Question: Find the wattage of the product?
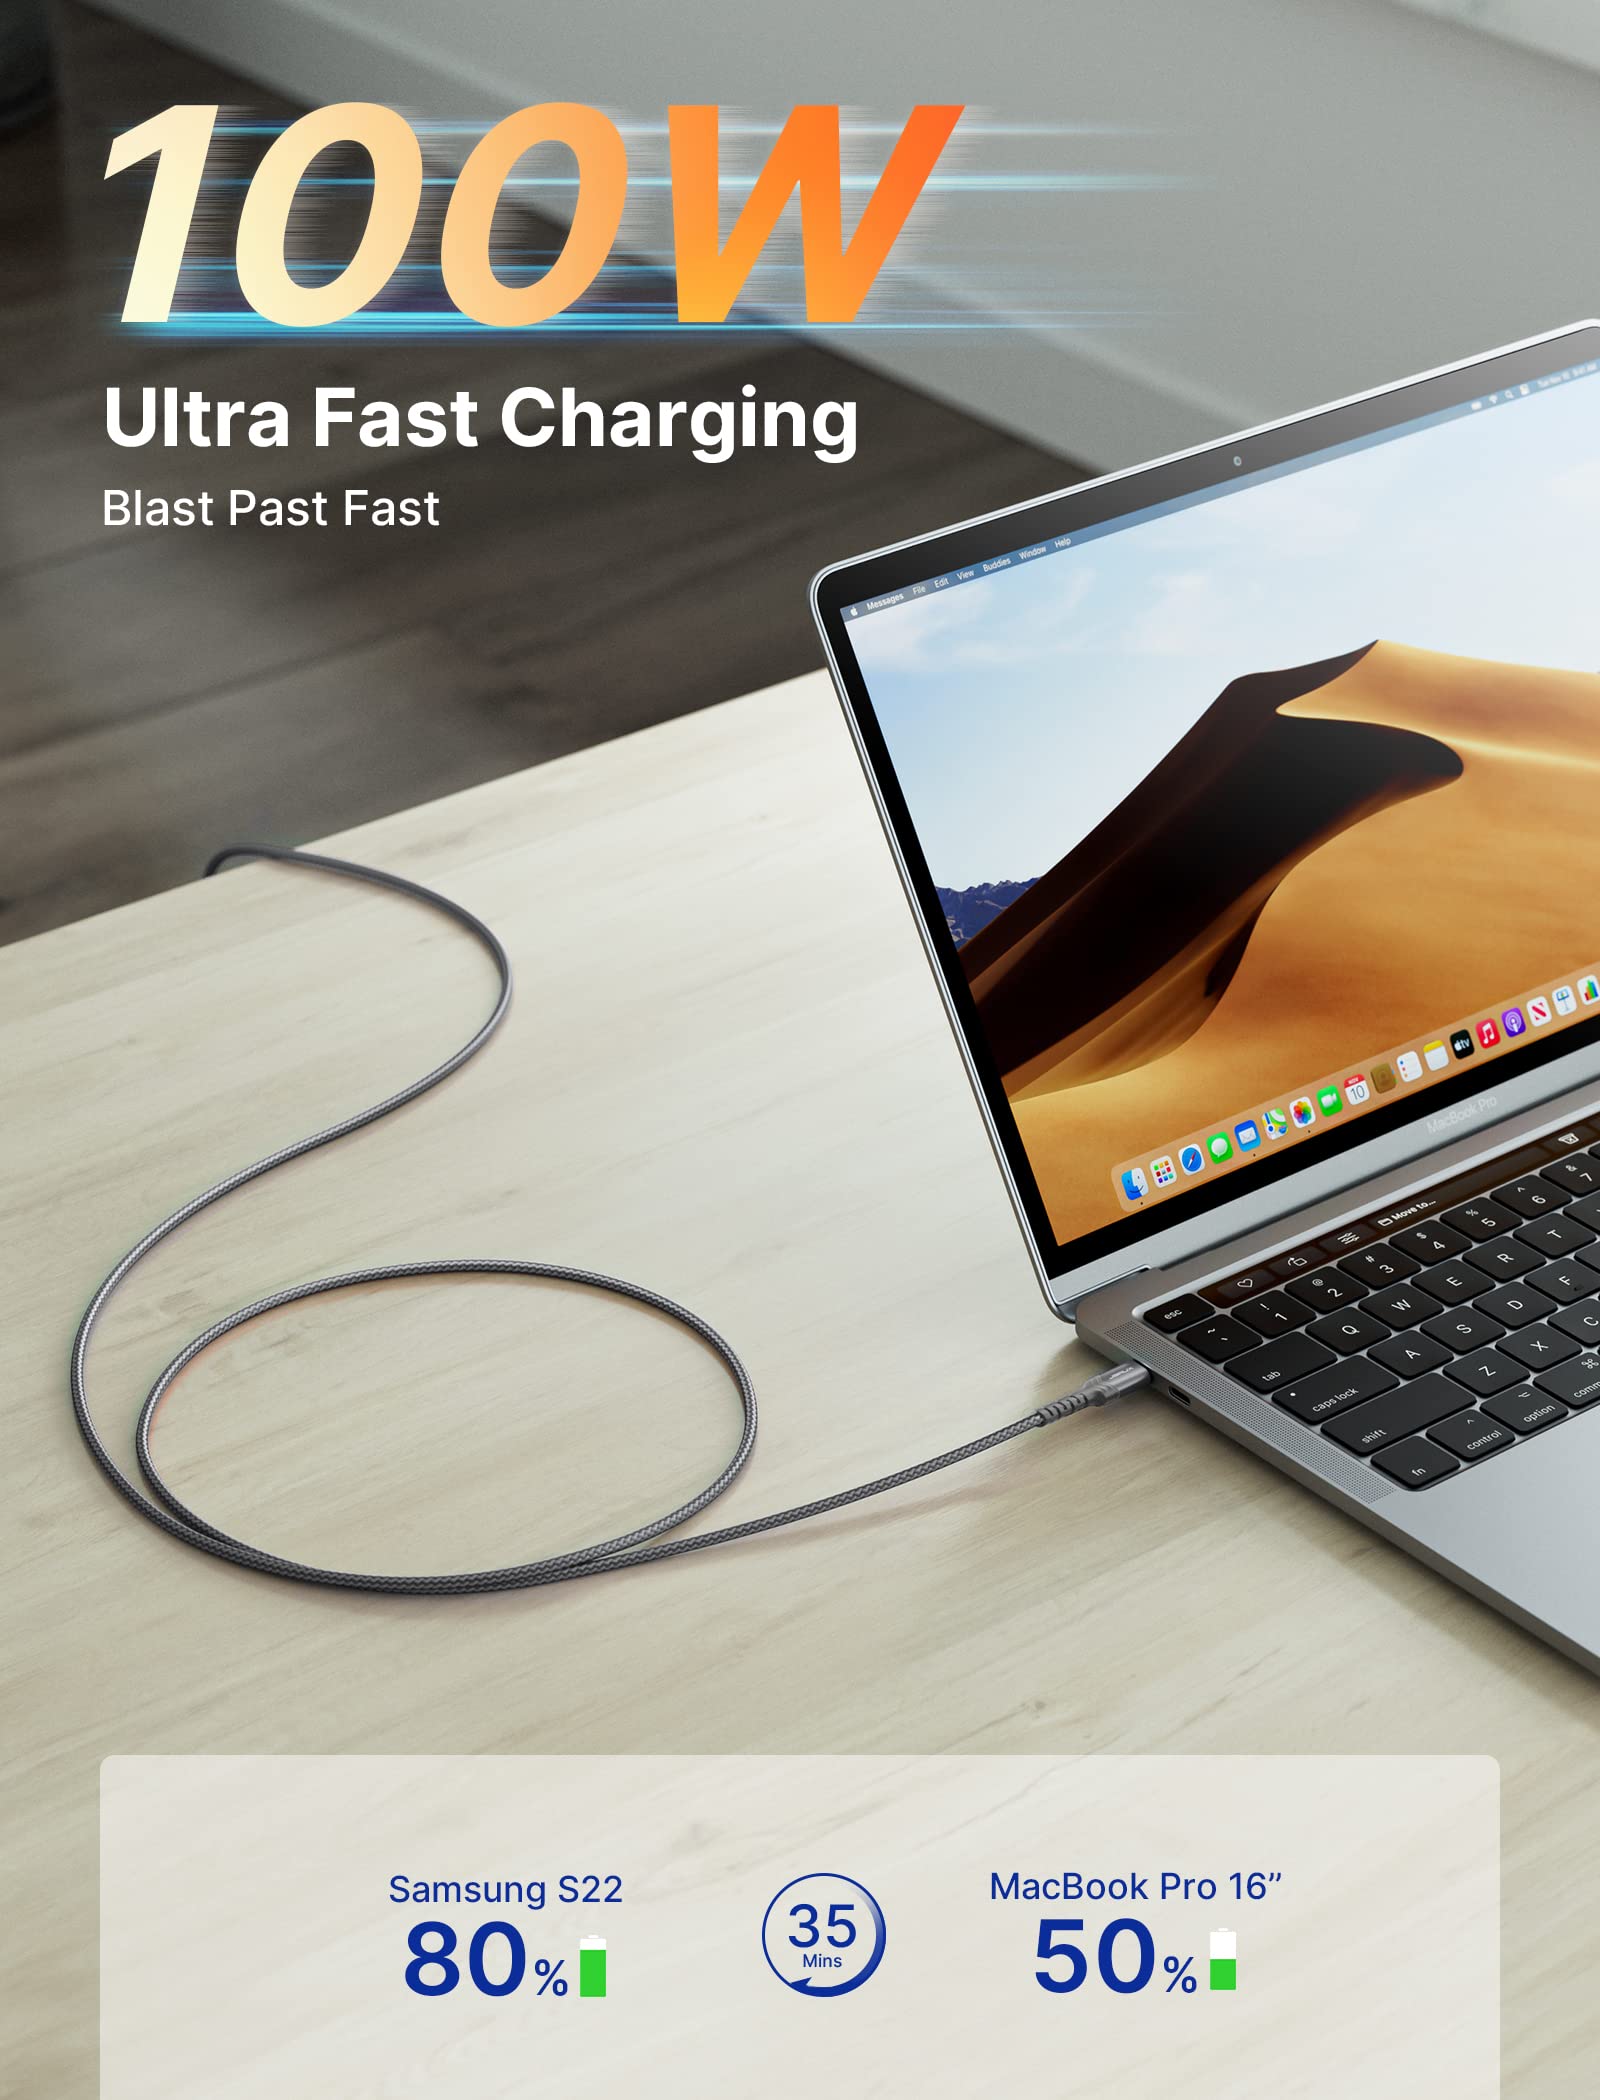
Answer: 100.0 watt